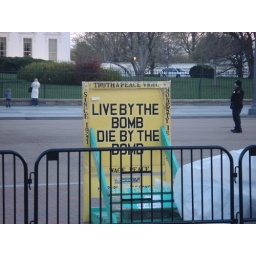
in front of white house